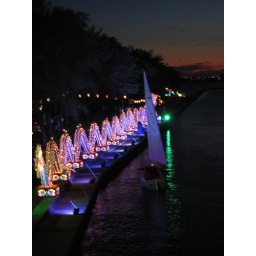
A sail boat passed by the porcelain dragon.